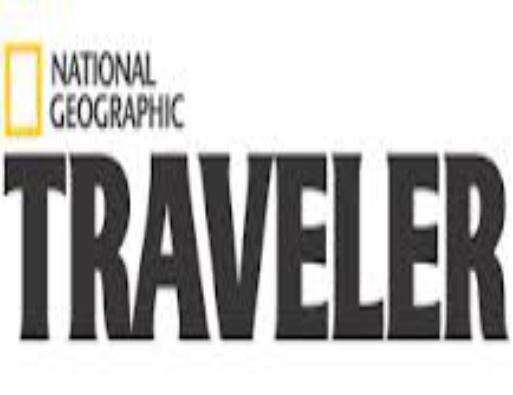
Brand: Geographics
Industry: Clothes